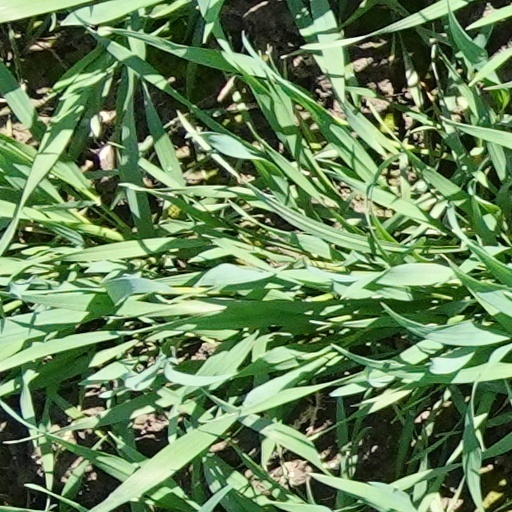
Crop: wheat